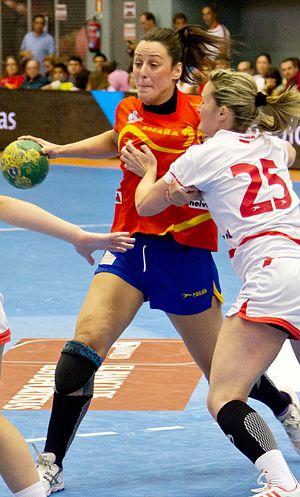
Macarena Aguilar, née le 12 mars 1985 à Bolaños de Calatrava, est une handballeuse espagnole évoluant au poste de demi-centre.